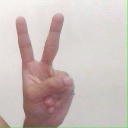
अक्षर: क